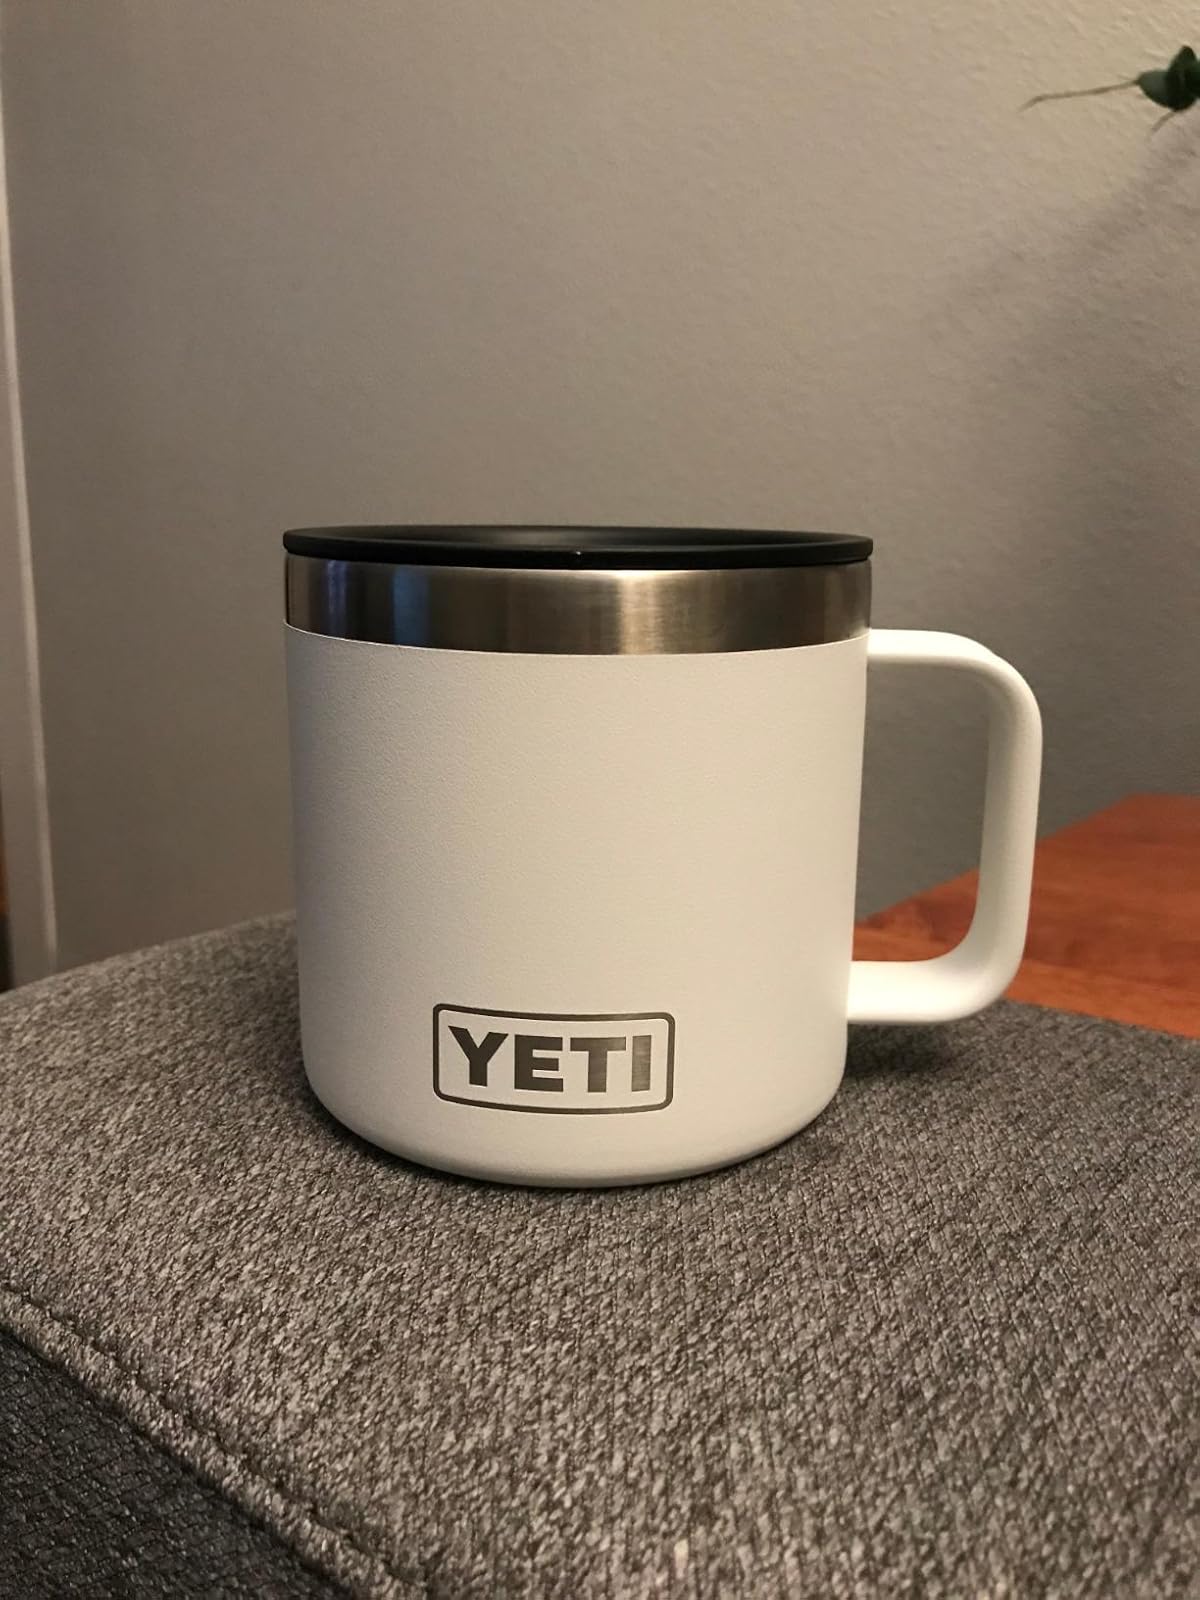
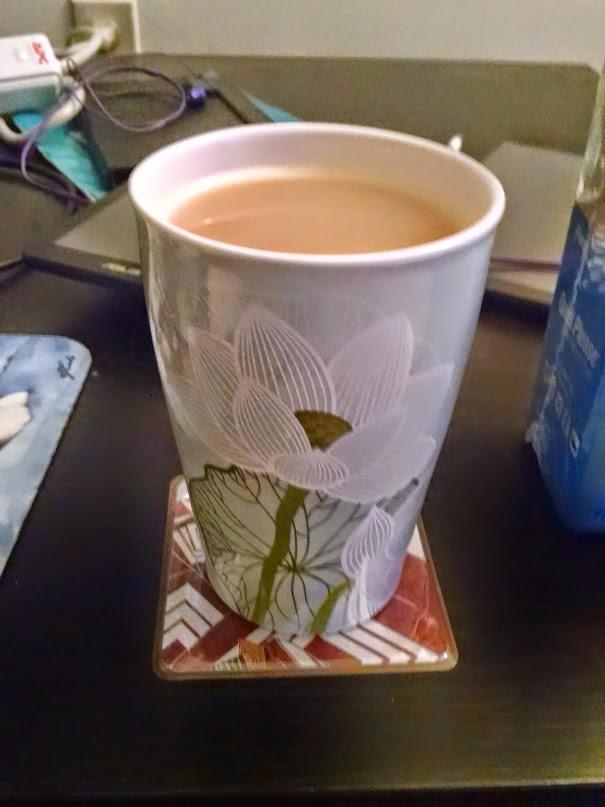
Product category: items_mug
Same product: no